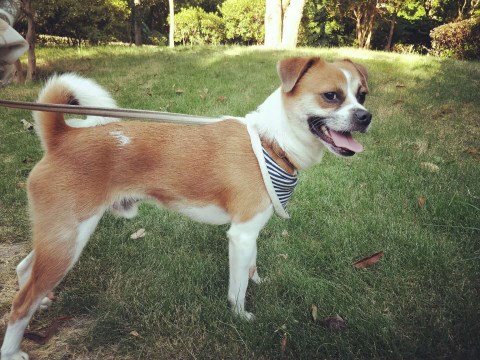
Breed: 480-n000125-Pekinese